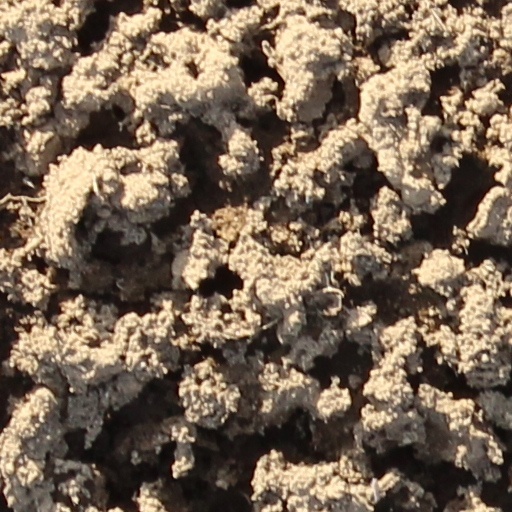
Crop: wheat